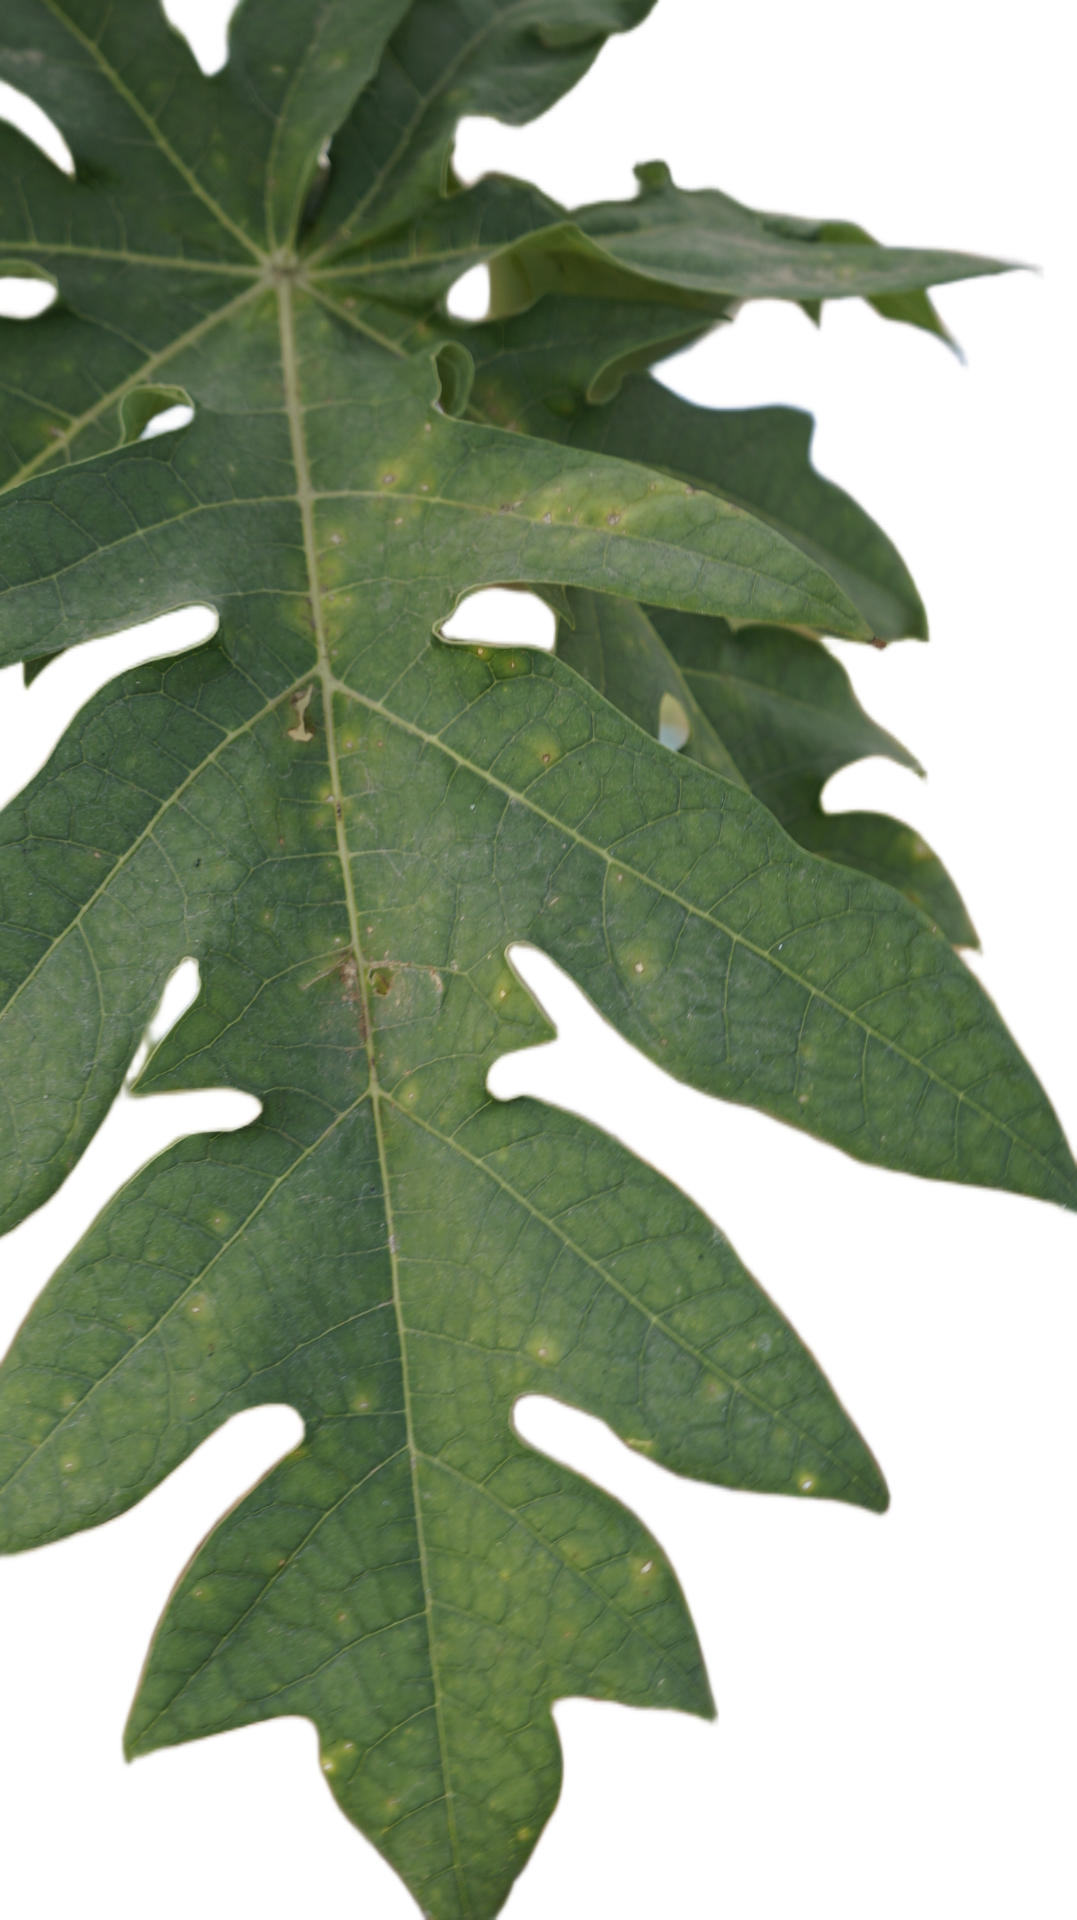
Crop: Papaya
Label: Carica_Insect_Hole